Bull

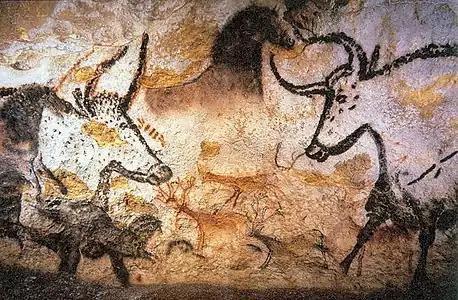
An aurochs bull in a cave painting in Lascaux, France

In many areas, placing rings in bulls' noses to help control them is traditional. The ring is usually made of copper, and is inserted through a small hole cut in the septum of the nose. It is used by attaching a lead rope either directly to it or running through it from a head collar, or for more difficult bulls, a bull pole (or bull staff) may be used. This is a rigid pole about long with a clip at one end; this attaches to the ring and allows the bull both to be led and to be held away from his handler.